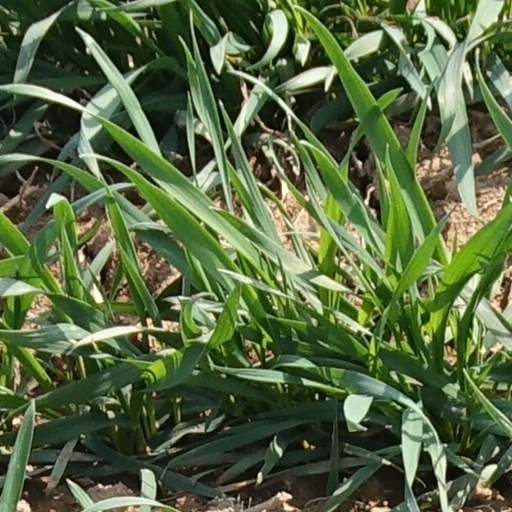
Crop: wheat